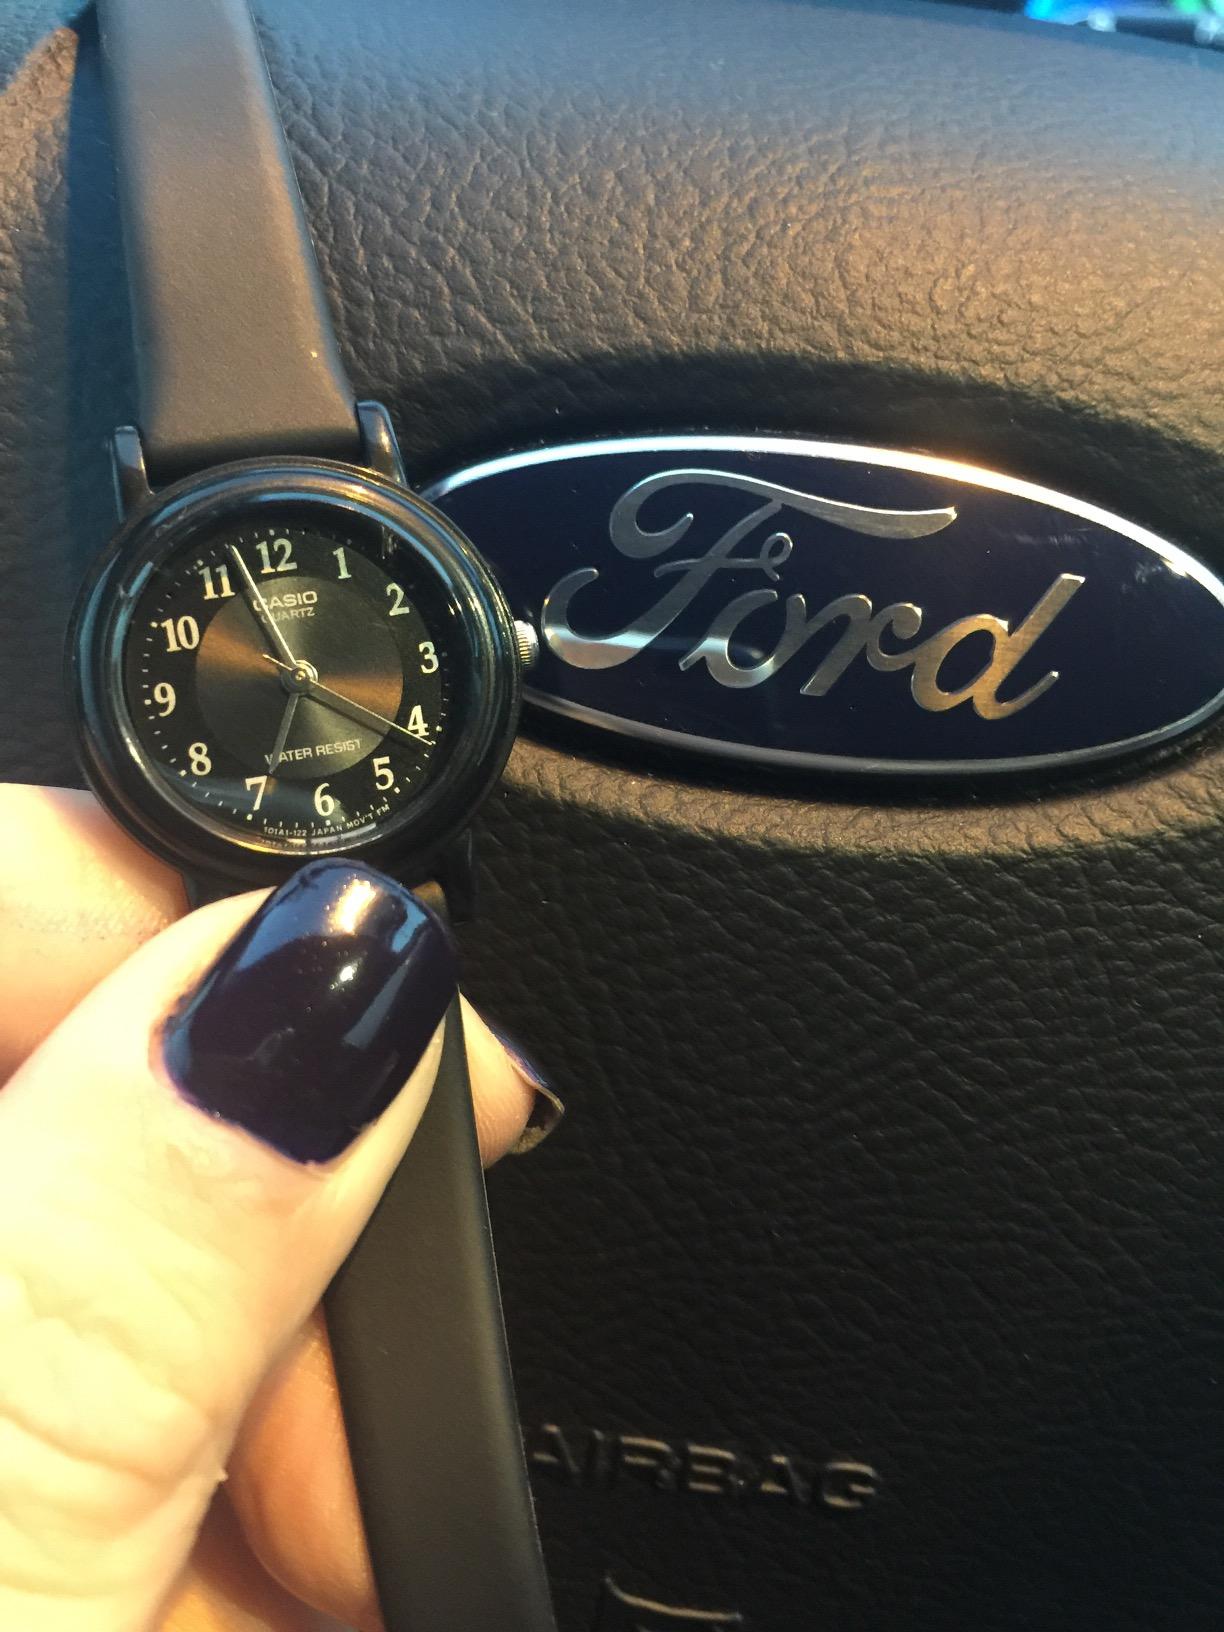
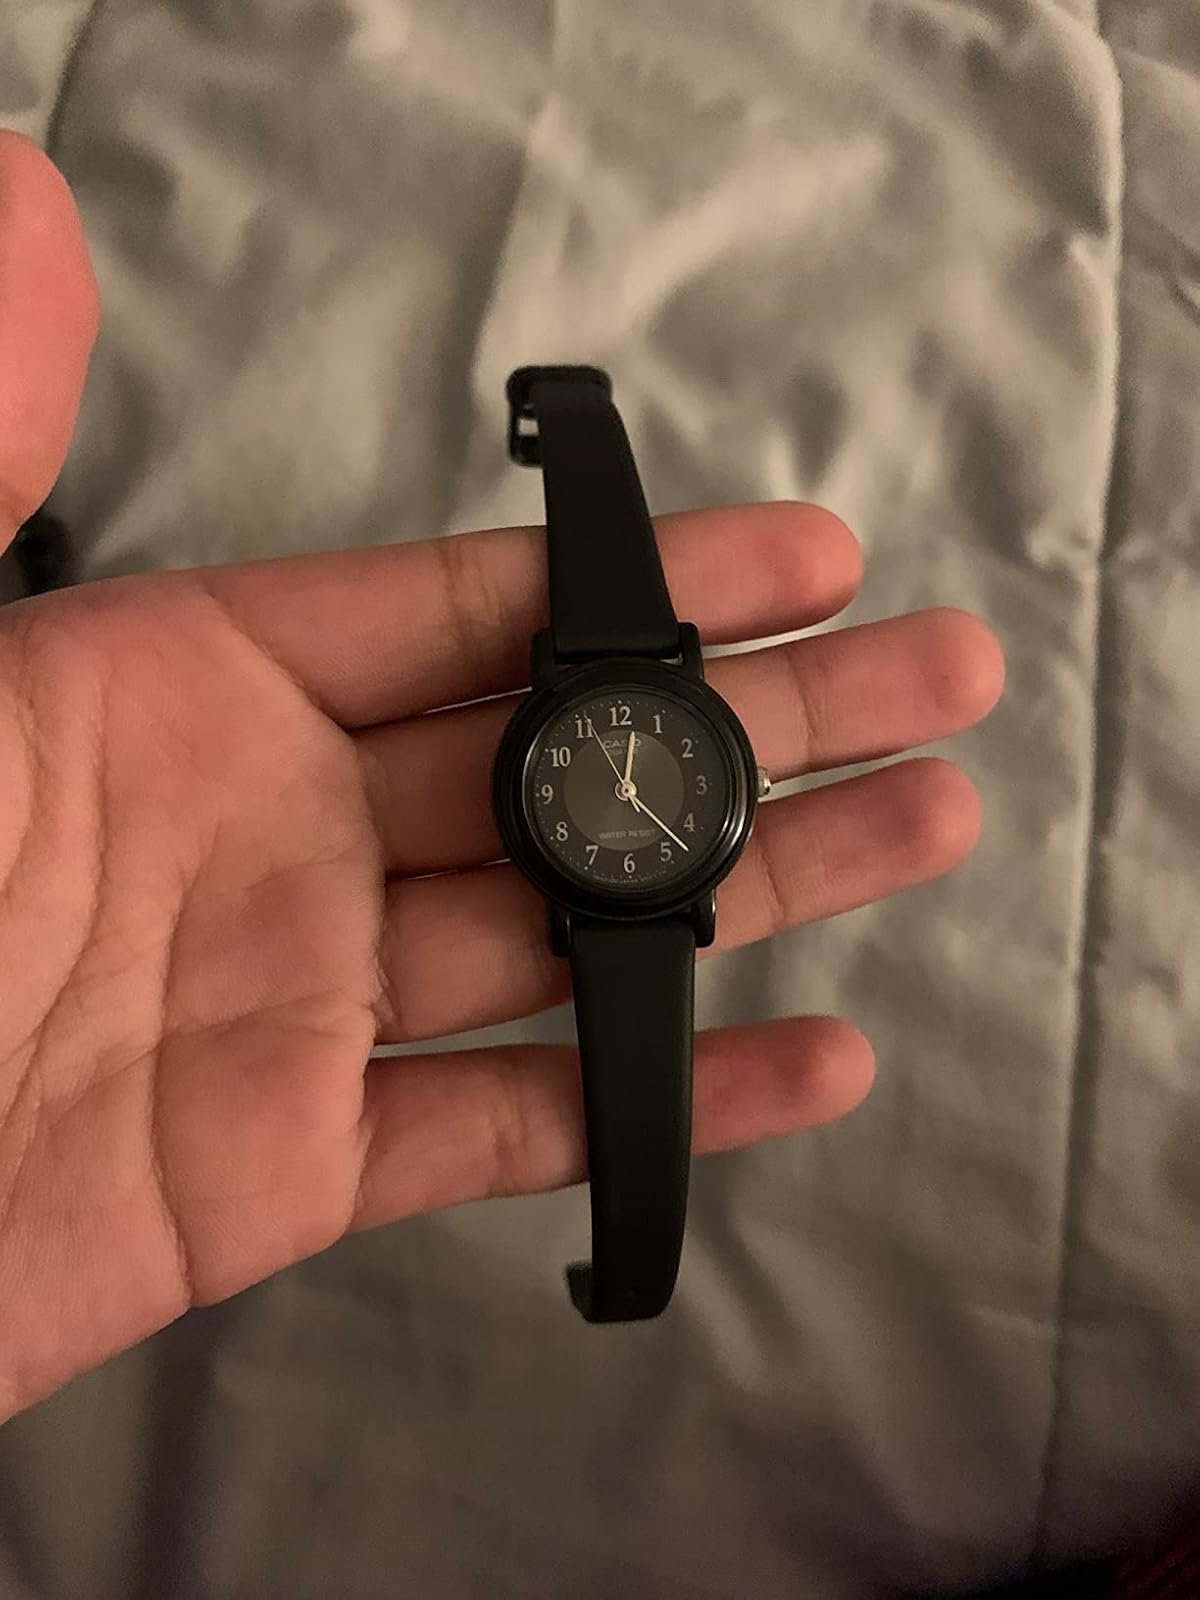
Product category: accessories_watch
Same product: yes